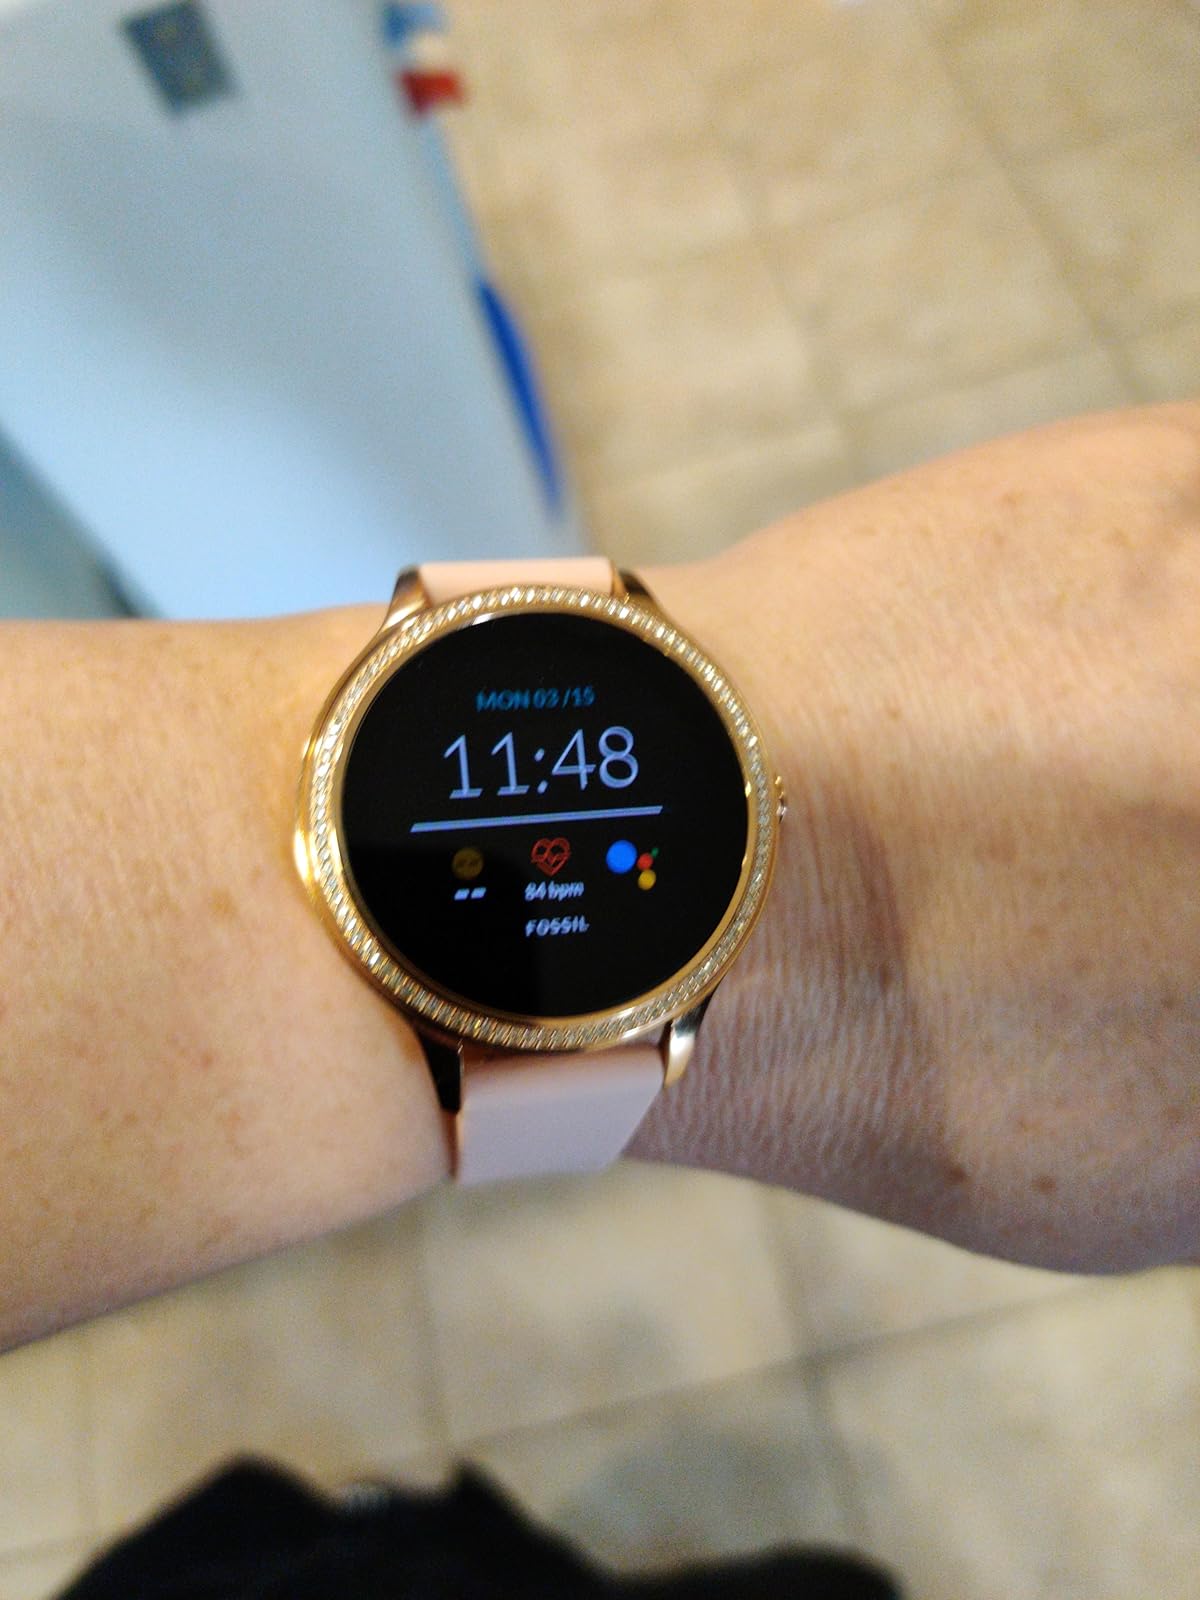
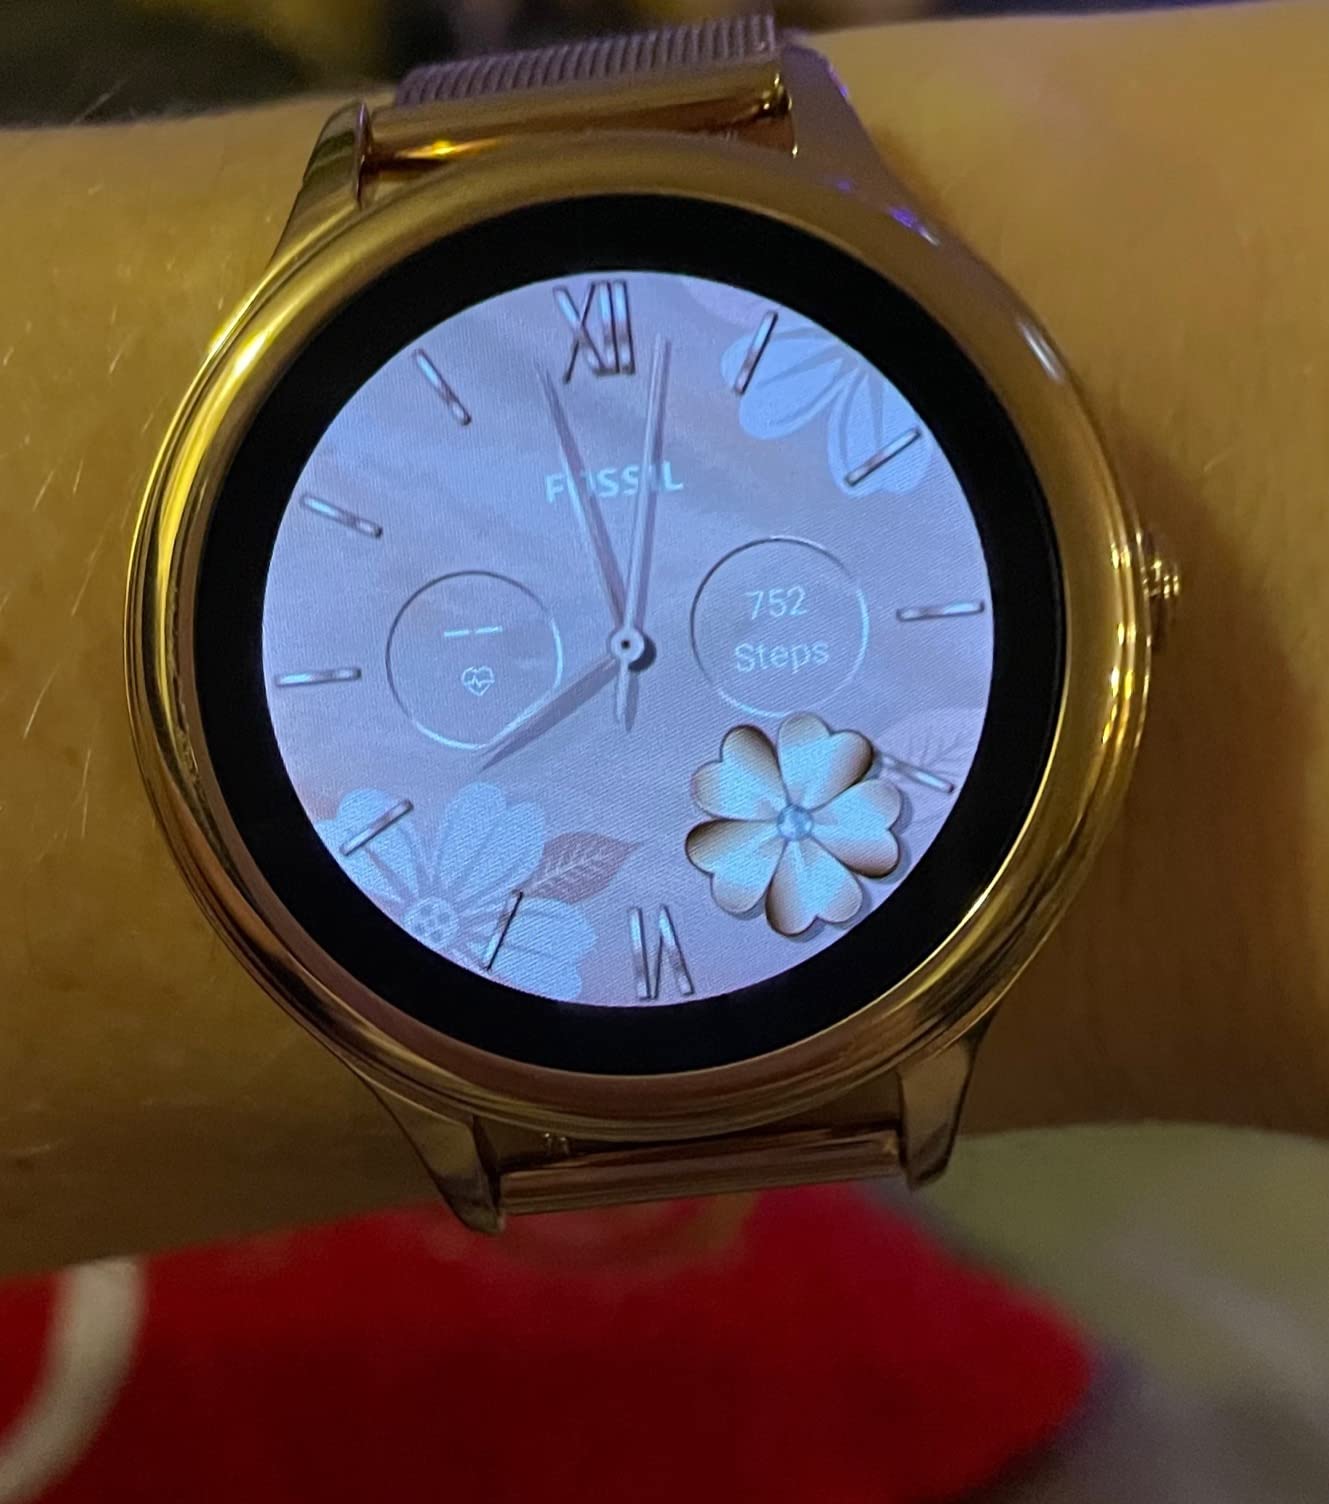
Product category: smartwatch
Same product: no